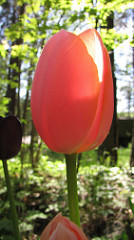
Flower: tulip